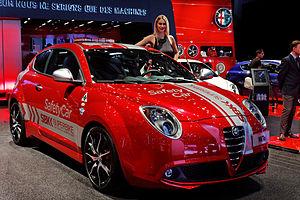
L'Alfa Romeo MiTo présentée lors du Mondial de l'Automobile de Paris 2012.